Aliwal North Reformed Church

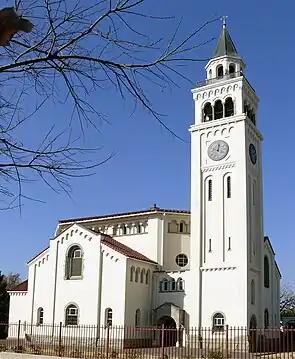

The Aliwal North Reformed Church is the 10th oldest congregation of the Dutch Reformed Church in its Synod of Eastern Cape even though it was the 11th to be established in the synodal area, but the Middelburg Reformed Church merged with Middelburg-Uitsig in 2010. In the entire Church it was the 51st foundation, but is now the 50th oldest congregation.